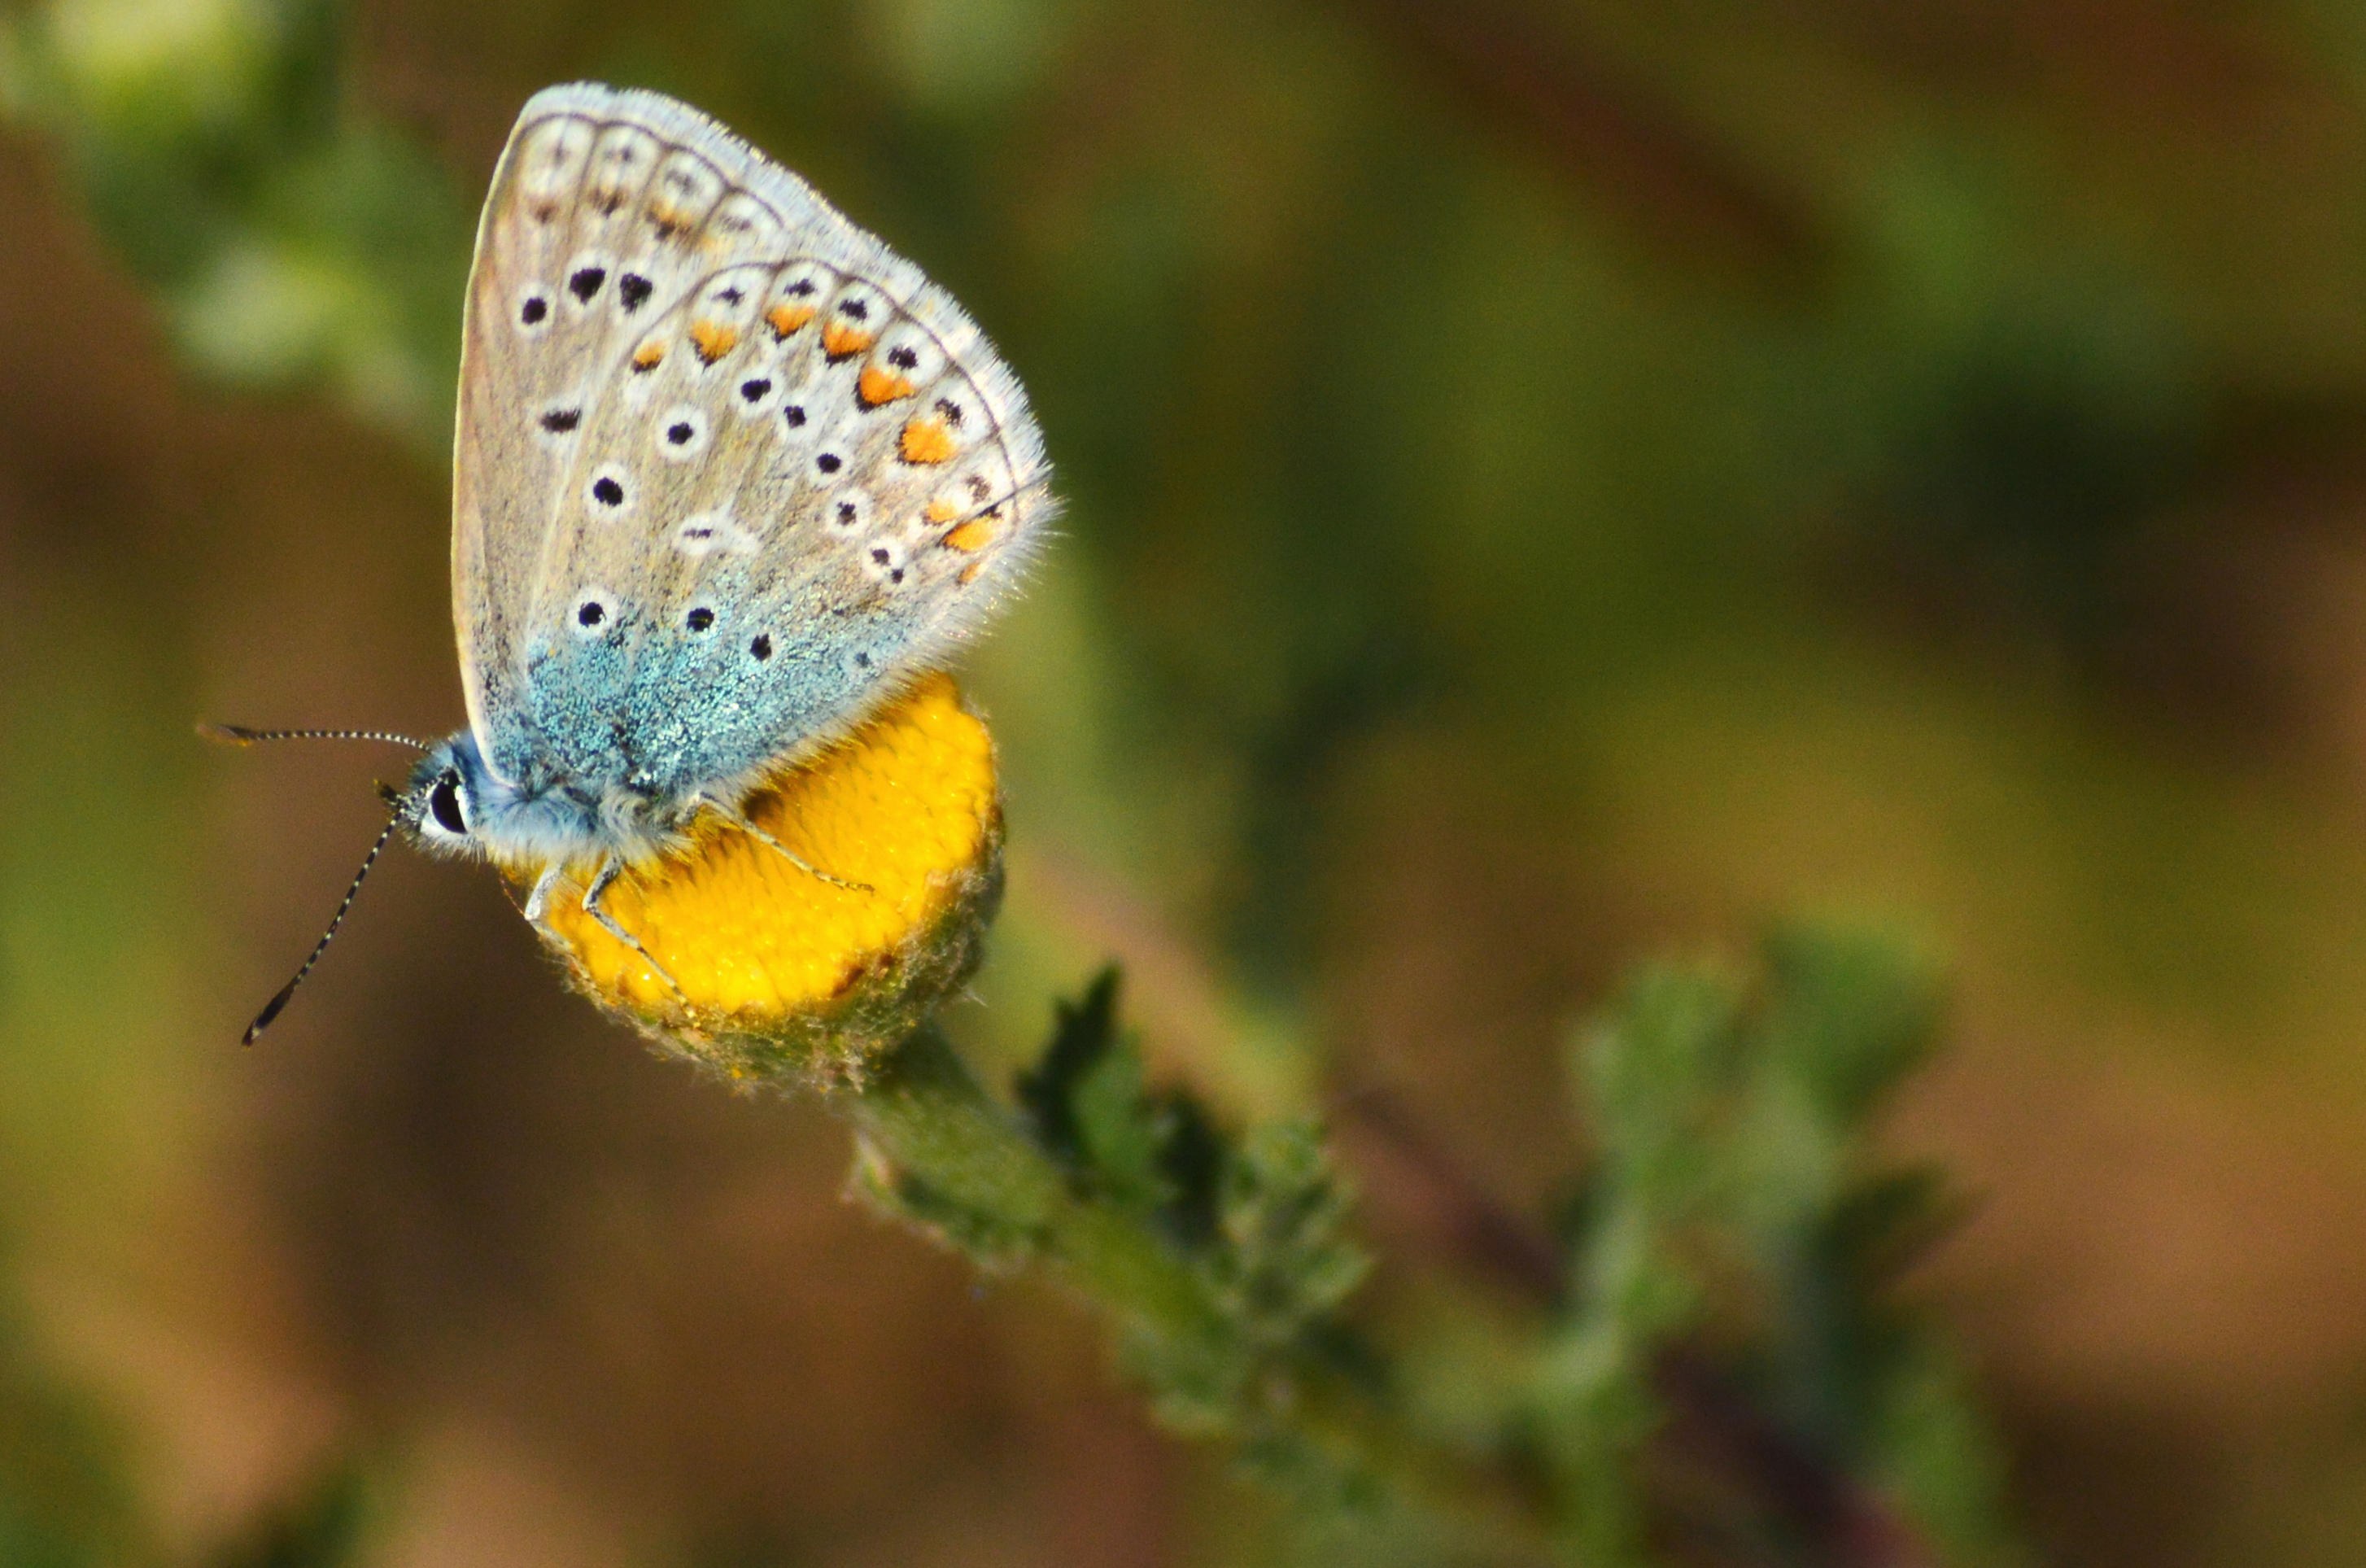
nature, grass, plant, photography, meadow, leaf, flower, animal, wildlife, green, insect, botany, butterfly, yellow, flora, fauna, invertebrate, wildflower, close up, hairy, fleur, flor, naturaleza, insecto, papillon, schmetterling, mariposa, natur, tier, detail, insecte, blume, animale, natura, insekt, fiore, farfalla, papallona, naturalesa, detalle, detall, dettaglio, nectar, insetto, pieridae, chevelu, macro photography, peloso, pelut, cabelludo, harrig, moths and butterflies, lycaenid, colias